Lars Paul Esbjörn

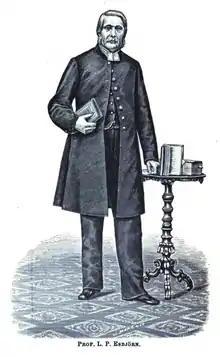
Lars Paul Esbjörn, woodcut from 1880.

Lars Paul Esbjörn (October 16, 1808 – July 2, 1870) was a Swedish-American Lutheran clergyman, academic and church leader. Esbjörn was a founder of the Augustana Evangelical Lutheran Church and of Augustana College. He served as the first president of Augustana College from 1860 until his resignation in 1863.